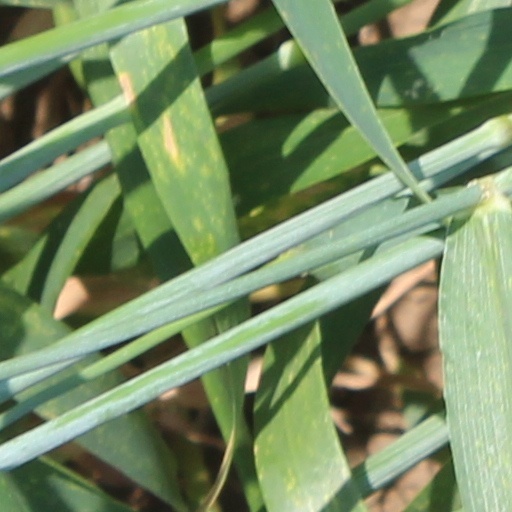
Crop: wheat